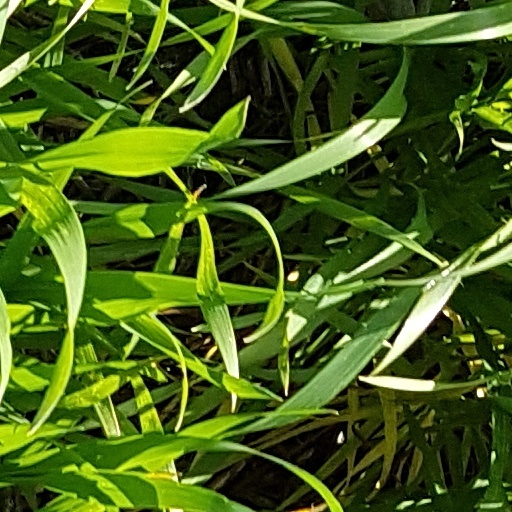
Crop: wheat